Perdana-class missile boat

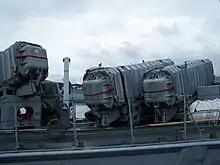
Exocet MM38 missiles

The "Perdana"s have a length of , a beam of , and a draught of . They have a displacement of 265 tons full load and the complement of 30. The armament consists of one Bofors 57 mm gun as the main gun and one Bofors 40 mm gun as the secondary gun. For anti-surface warfare they are armed with four Exocet MM38 missiles. She also completed with the sensors and processing systems, electronic warfare and decoys. In late 2020 the Royal Malaysian Navy confirmed that this class of ship will be upgraded to lengthen the service period of older ships.